History of Interlingue

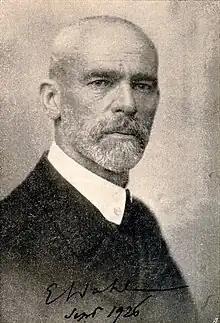
Edgar de Wahl photographed in 1926.

De Wahl was first introduced to planned languages through Volapük, an international auxiliary language released in 1879. De Wahl ended up becoming one of the earliest users of Esperanto, which he encountered for the first time in 1888 during his period as a Volapükist and for which he was in the process of composing a dictionary of marine terms. He quickly became a fervent supporter of Esperanto for a number of years in which he collaborated with Zamenhof on some parts of the language's design and translated one of the first works into Esperanto: "Princidino Mary", published in 1889 originally under the name Princino Mary. He remained an Esperantist until 1894 when the vote to reform Esperanto failed; he was one of just two that voted neither for Esperanto unchanged, nor for the reform proposed by Zamenhof, but for a completely new reform. Occidental would not be announced for a full 28 years after de Wahl had abandoned Esperanto, a period in which he spent working with other language creators trying to develop a system that combined naturalism and regularity, a combination that became a frequently referenced selling point in the promotion of Occidental.